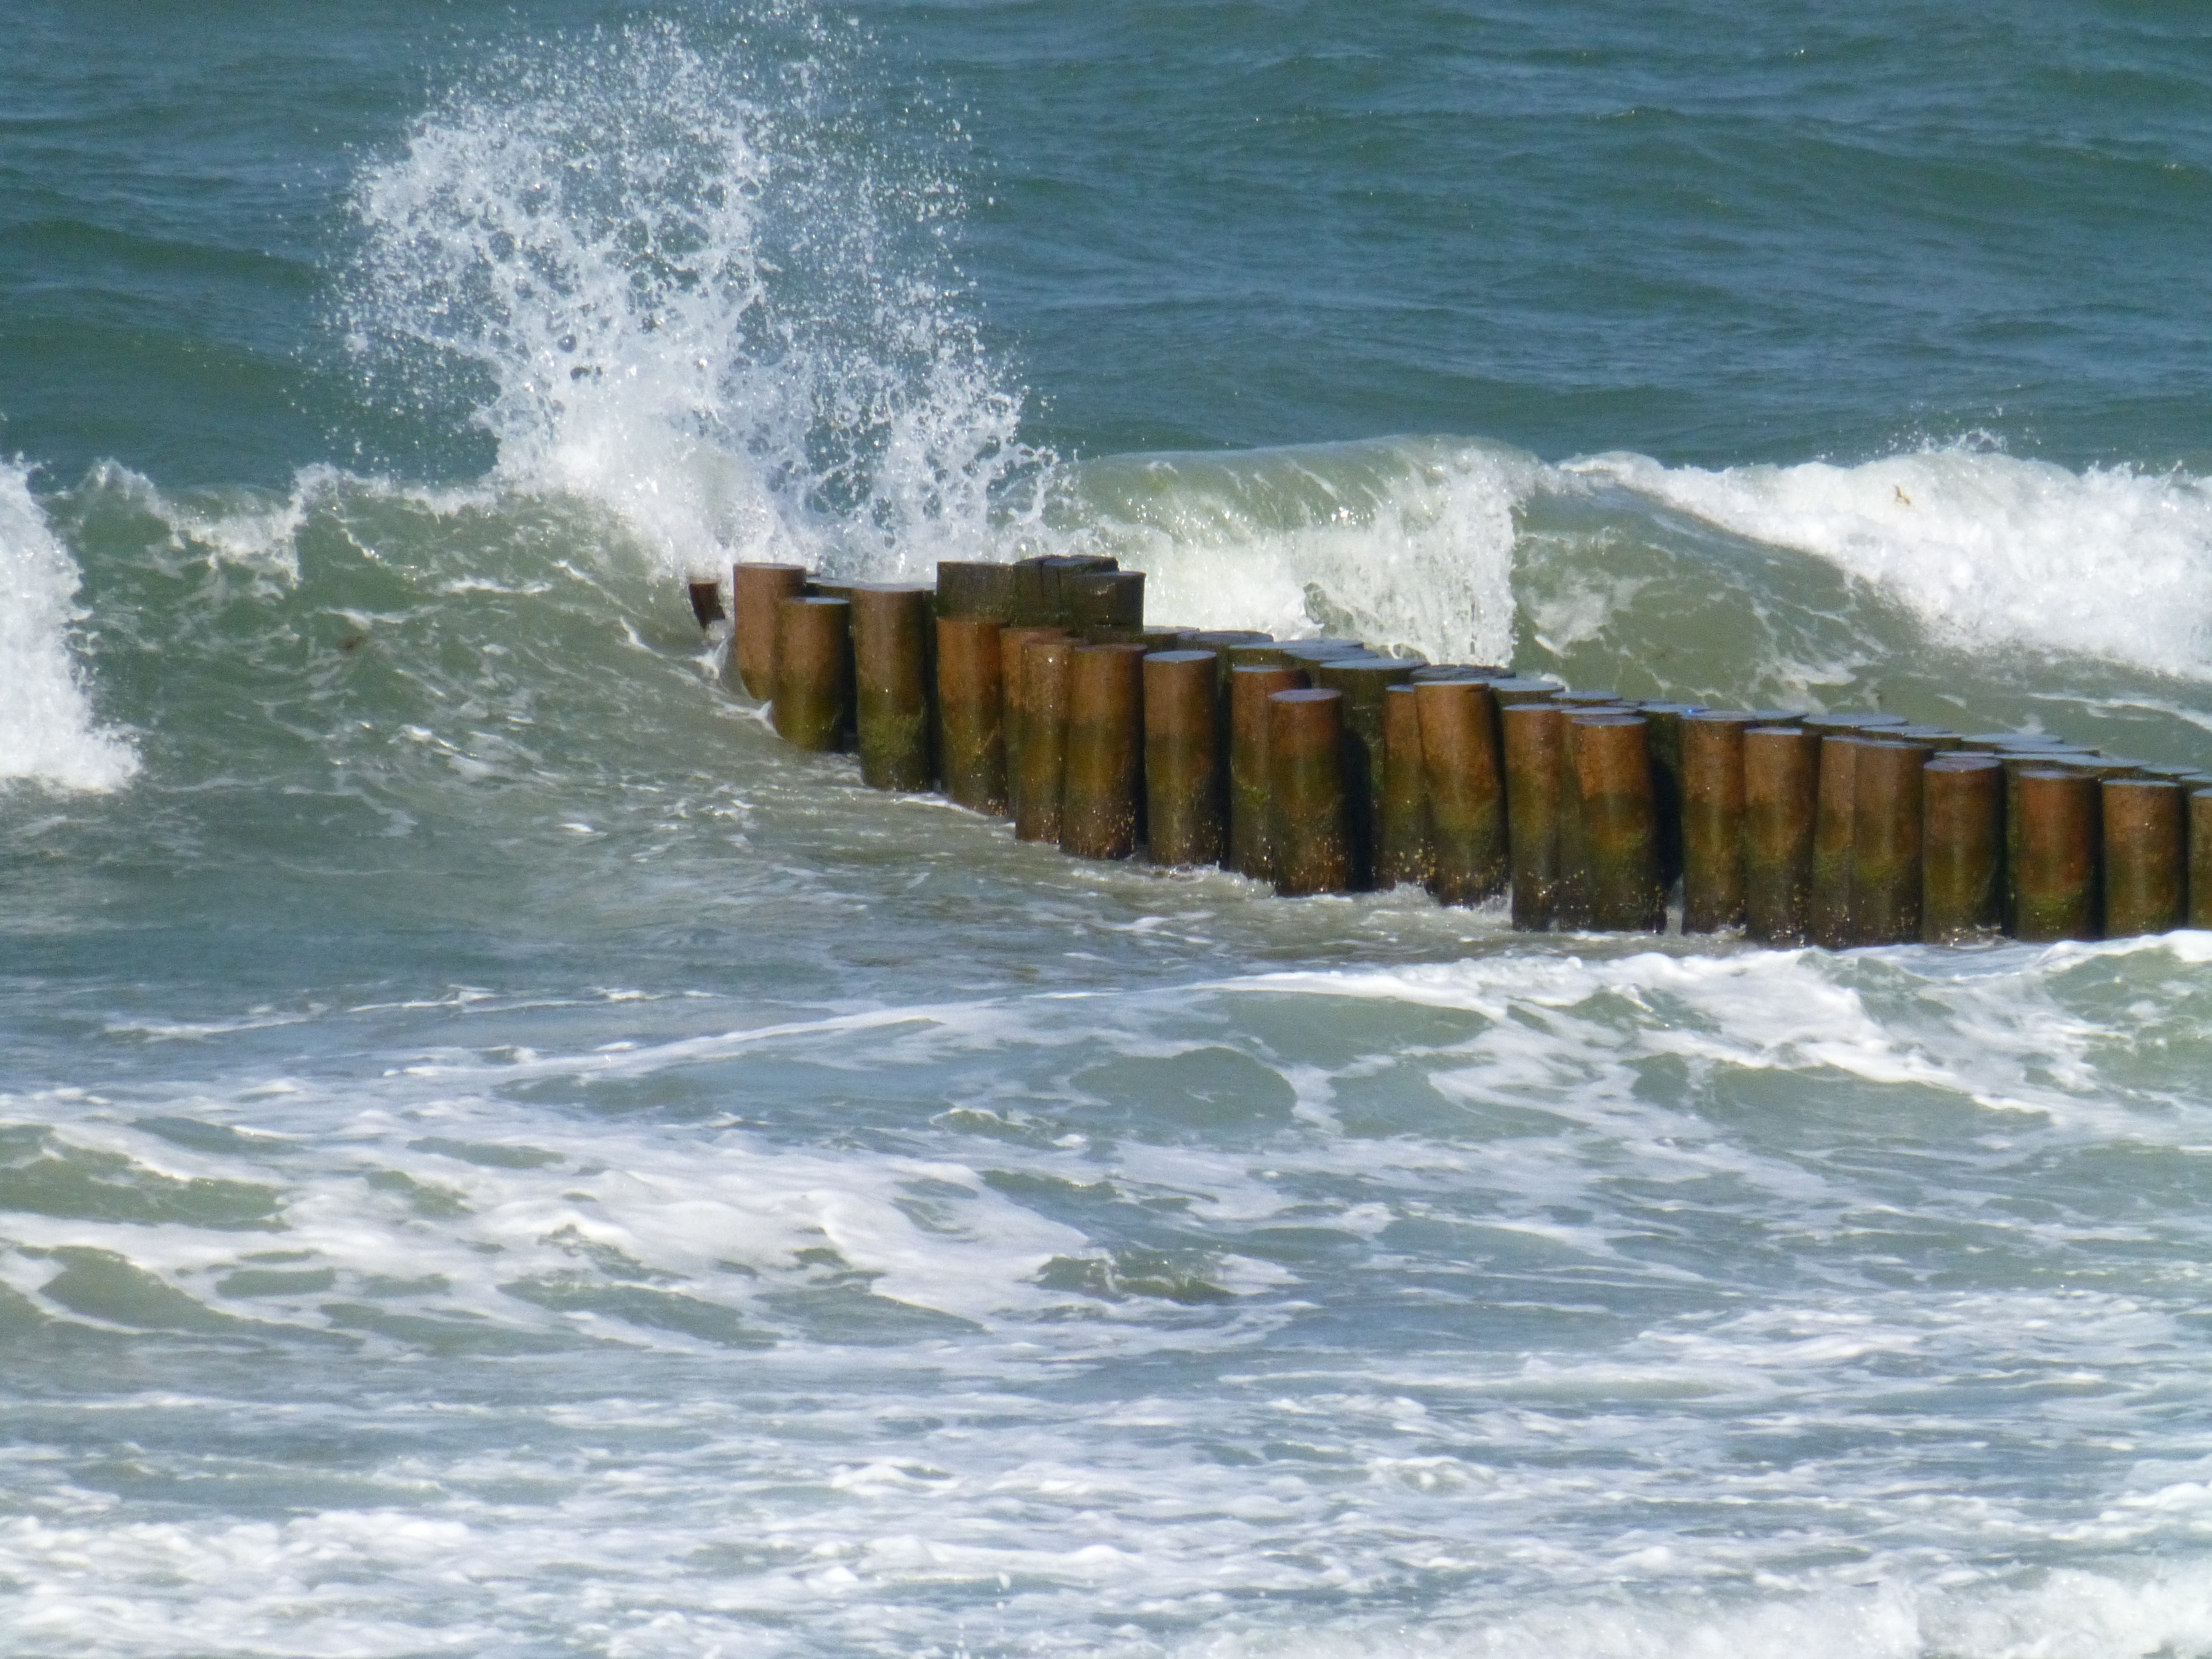
beach, sea, coast, water, ocean, shore, wave, wind, cliff, rapid, terrain, mood, breakwater, cape, baltic sea, water maritim, wind wave, bodyboarding